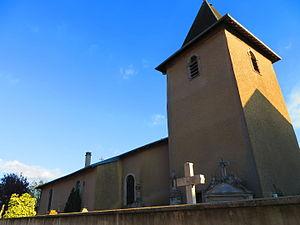
Wuisse l'église Saint-Pierre
Wuisse est une commune française située dans le département de la Moselle, en région Grand Est.